Angels from the Realms of Glory

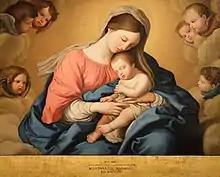
"Madonna with child and angels" by Giovanni Battista Salvi da Sassoferrato

"Angels from the Realms of Glory" is a Christmas carol written by Scottish poet and hymnwriter James Montgomery, possibly inspired by the old French hymn "Les Anges dans nos campagnes". It was first printed in the "Sheffield Iris" on Christmas Eve 1816, and then published as a hymn in Sheffield and Manchester in 1819.